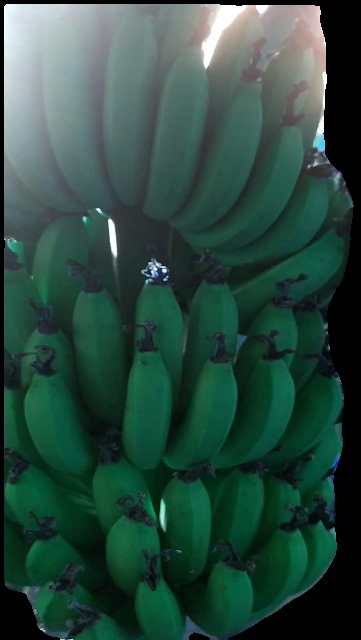
Variety: pachbale
Grade: grade1